Eastbach Court

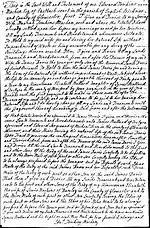
Will of Edward Tomkins Machen (1706–1772)

In 1616 Alexander Baynham sold the property to Edward Machen of Gloucestershire. It passed through the Machen family until it came to Edward Tomkins Machen (1706–1778) who was born Edward Tomkins but took the additional name of Machen when he inherited the Eastbach Estate. In about 1763 he made major alterations to the existing building. In 1772 he married Hannah Dew (1712–1779) but the couple had no children. When he died in 1778 he stated in his will (which is shown) that the house would be inherited by his wife Hannah and after her death would go to his relative James Davies. Hannah died in 1779 so James Davies became the owner of Eastbach Court in that year.